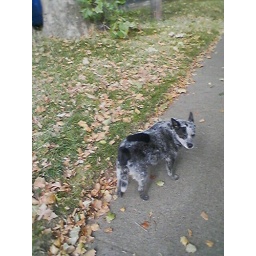
...a portrait of the blue dog in autumn.